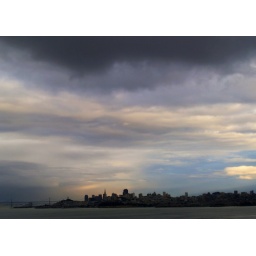
I loved how there was so many layers in the sky that it made the blue patch really vivid.